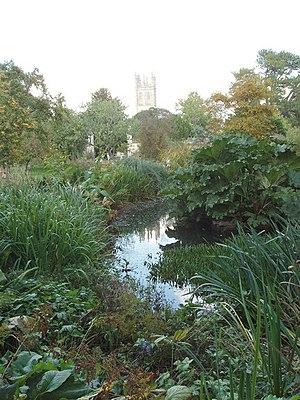
Le jardin botanique de l'université d'Oxford est un jardin botanique situé à Oxford, en Angleterre.